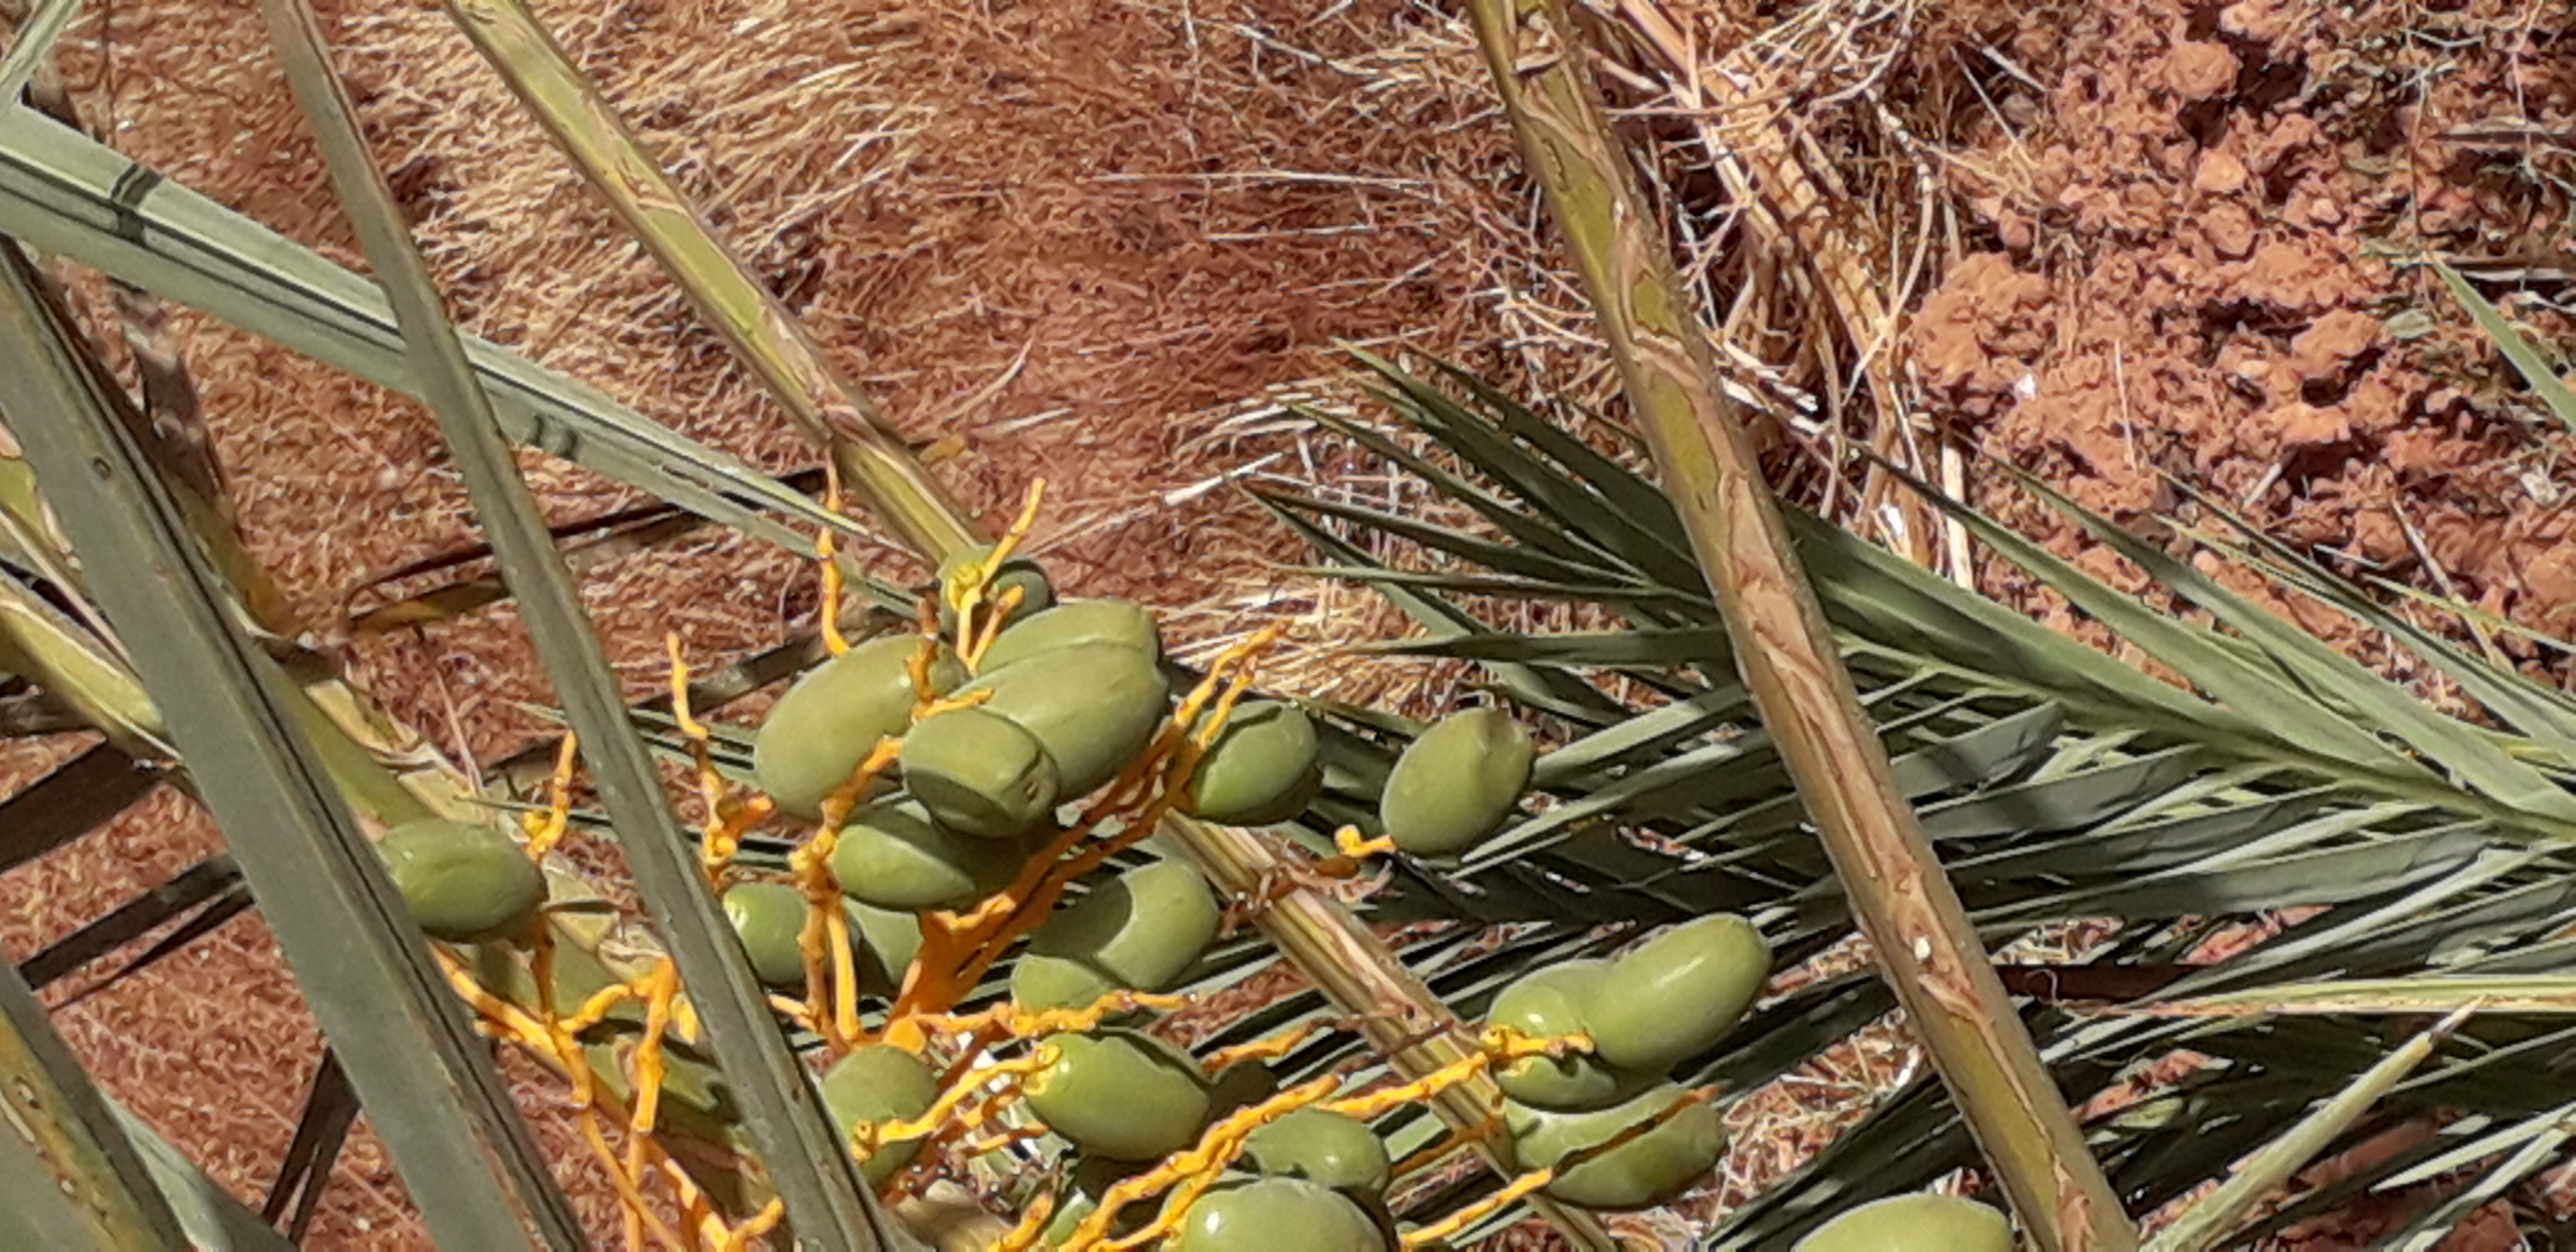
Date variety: Boumajhoul